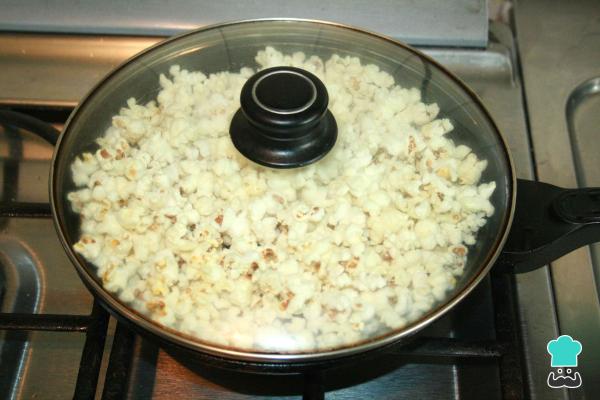
Si ya no escuchas explotar las cotufas, retira la paila del fuego. Coloca las palomitas de maíz caseras en un bol y reserva.